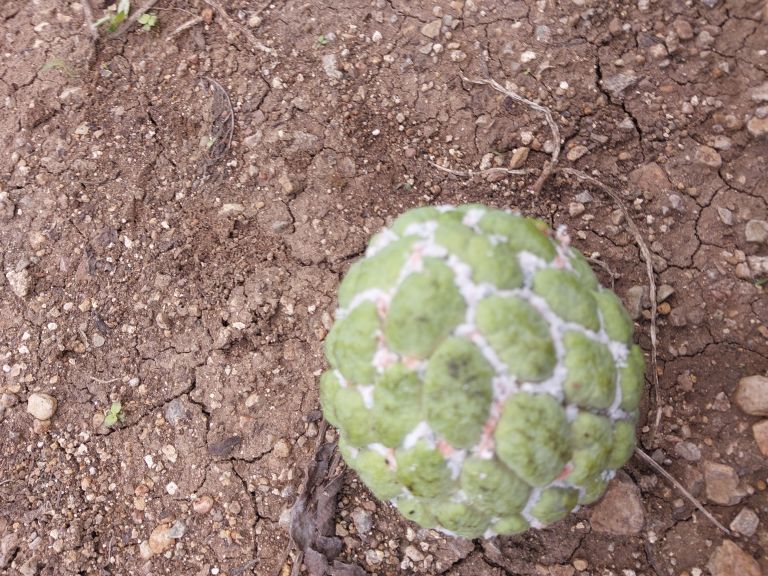
Disease label: Mealy Bug